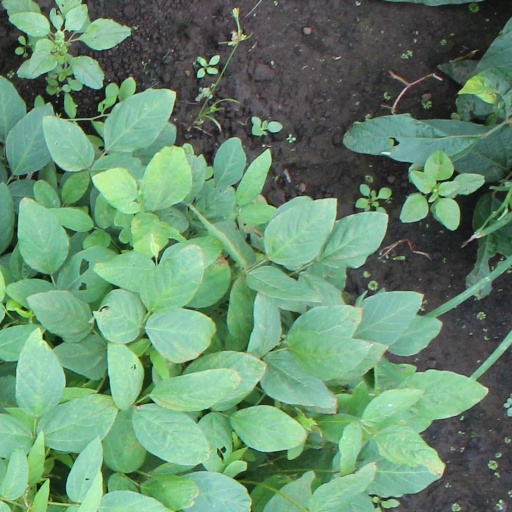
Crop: soybean